NGC 5112

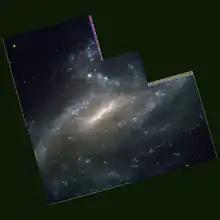
NGC 5112 imaged by the Hubble Space Telescope

NGC 5112 is a barred spiral galaxy in the constellation Canes Venatici. It was discovered on 17 March 1787 by German-British astronomer William Herschel. This galaxy is in close physical proximity to the edge-on dwarf spiral NGC 5107.